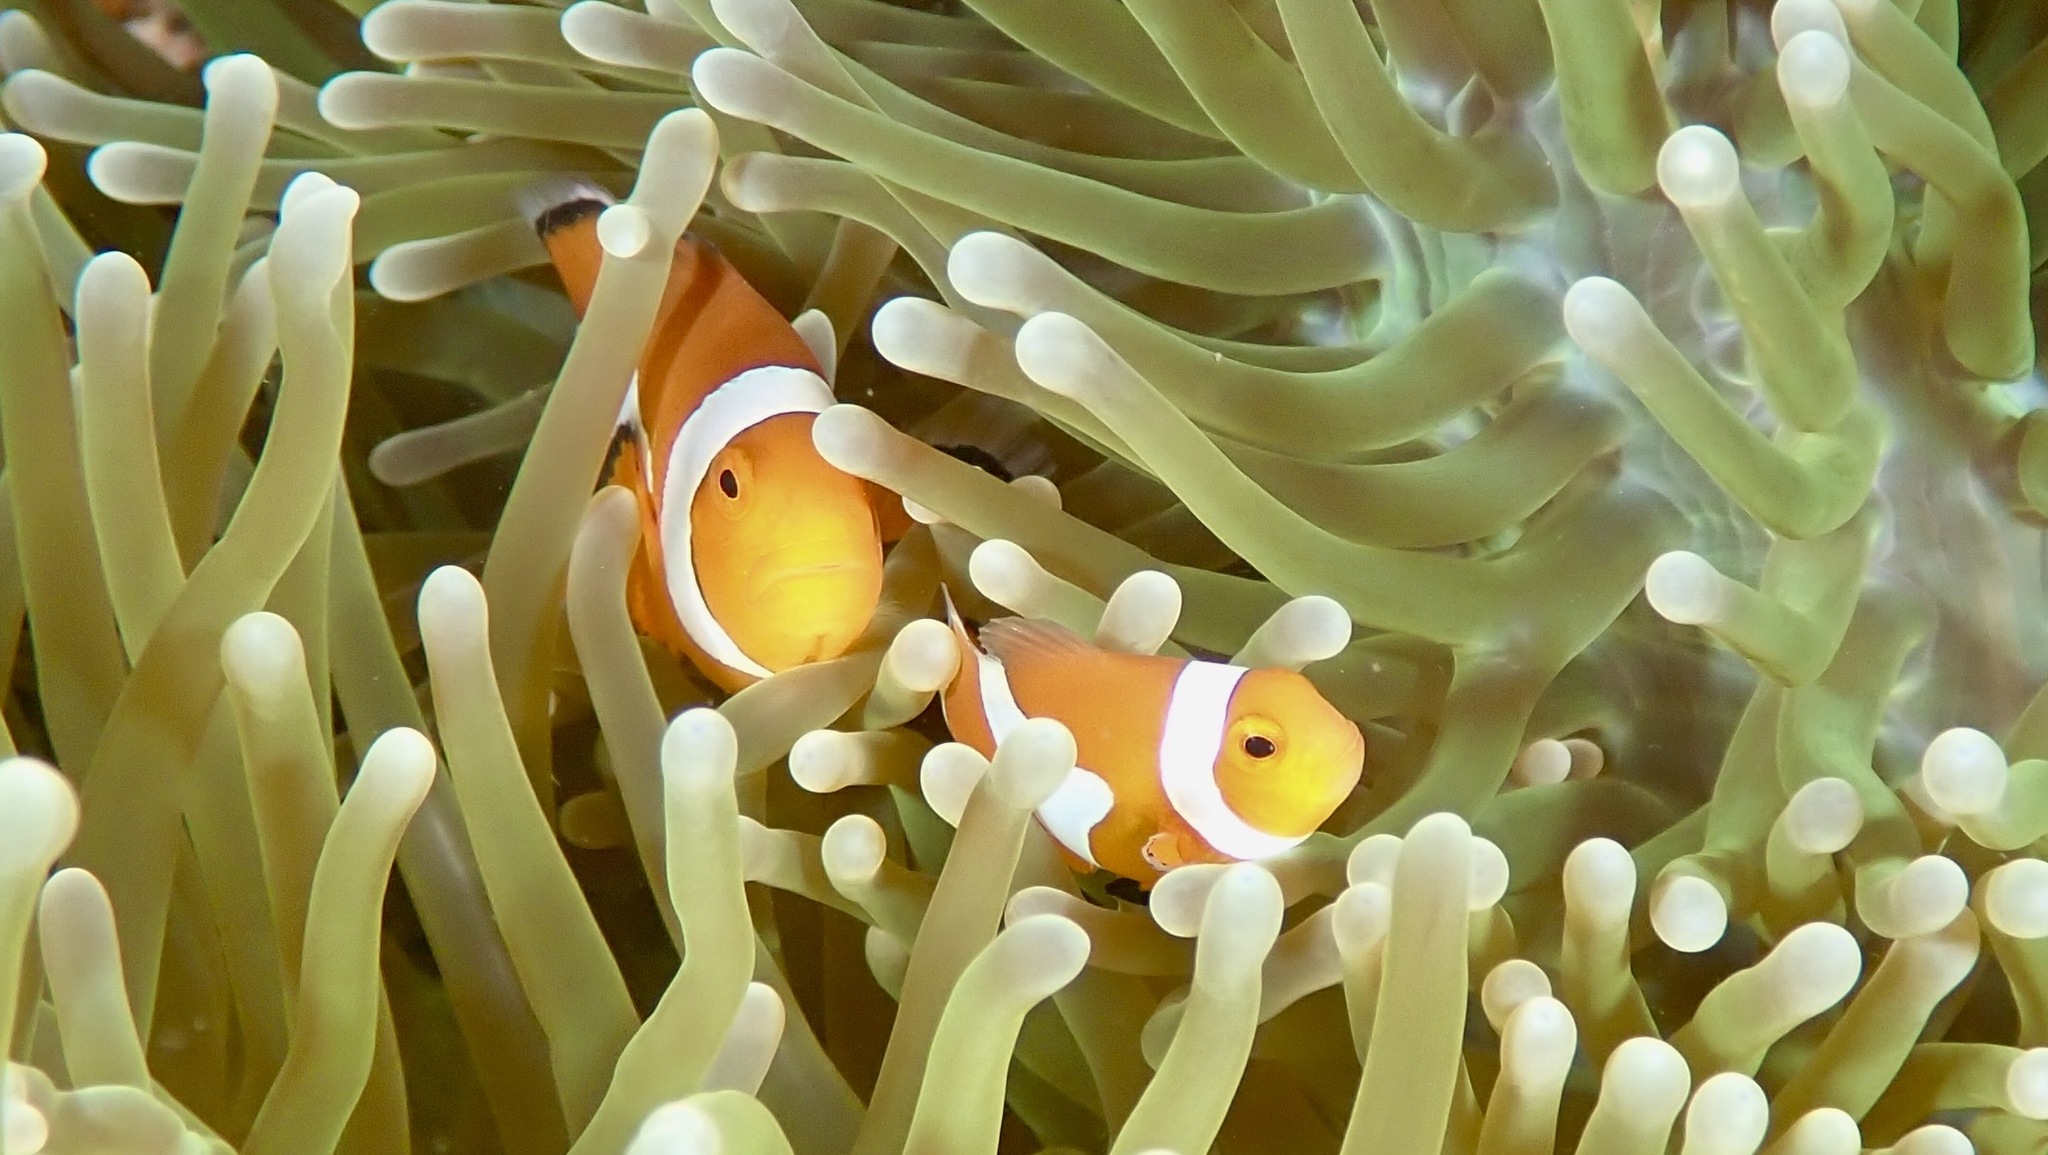
Amphiprion ocellaris (Ocellaris Anemonefish)